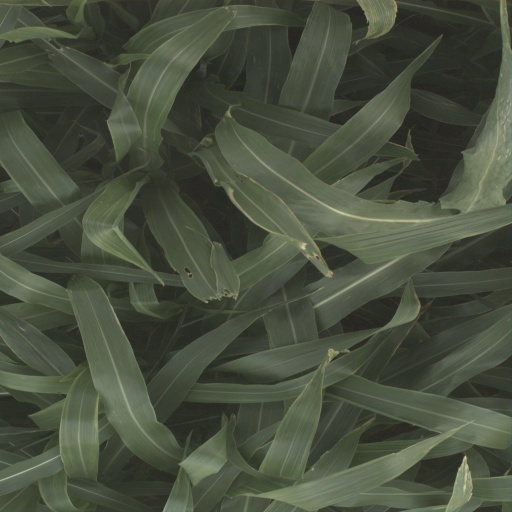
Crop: sorghum